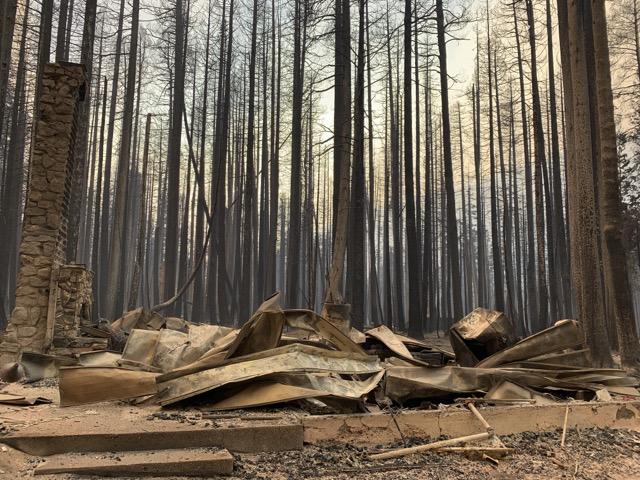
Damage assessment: destroyed